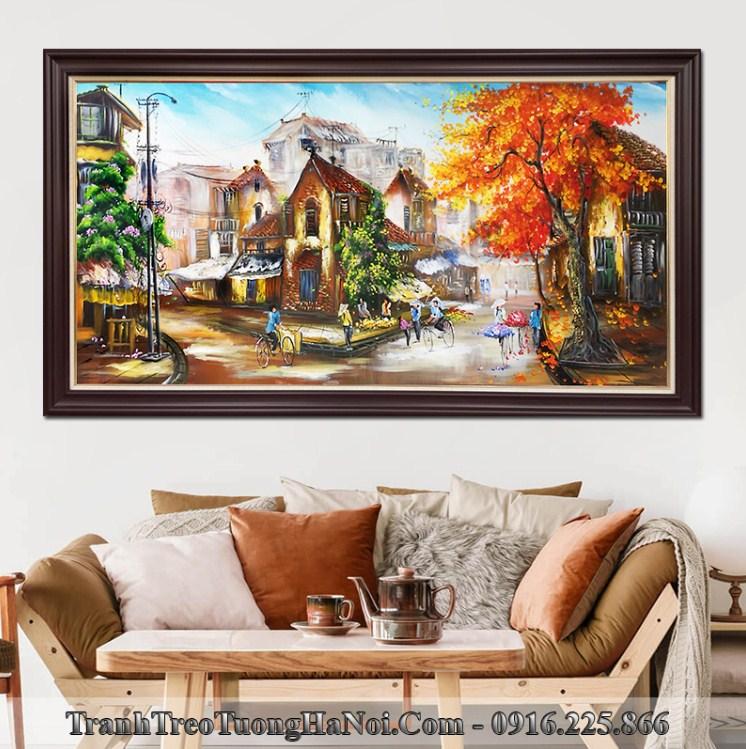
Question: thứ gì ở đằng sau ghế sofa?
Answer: bức tranh nằm ở sau ghế sofa